Ogle Design

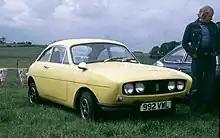
Ogle SX1000 in 1980

The first was the 1.5 based on an extended Riley 1.5 chassis with BMC B series 1500 cc engine. The two-door, four-seater coupé-styled body was built of glass fibre. It was capable of nearly and eight were made with a price tag of £1574.